Aragon

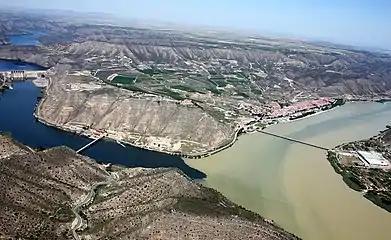
Aerial view of Aiguabarreig in Mequinenza

Most Aragonese rivers are tributaries of the Ebro River, which is the largest river in Spain and divides the community in two. Of the tributaries of the left bank of the river, the ones originating in the Pyrenees, the Aragón River stands out. Its headwaters are in Huesca, but it ends at the community of Navarre, the Gállego and the Cinca, which joins the Segre just before emptying into the Ebro at the height of Mequinenza. On the right bank, the Jalón, Huerva and Guadalope stand out.